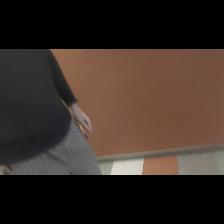
Label: Human